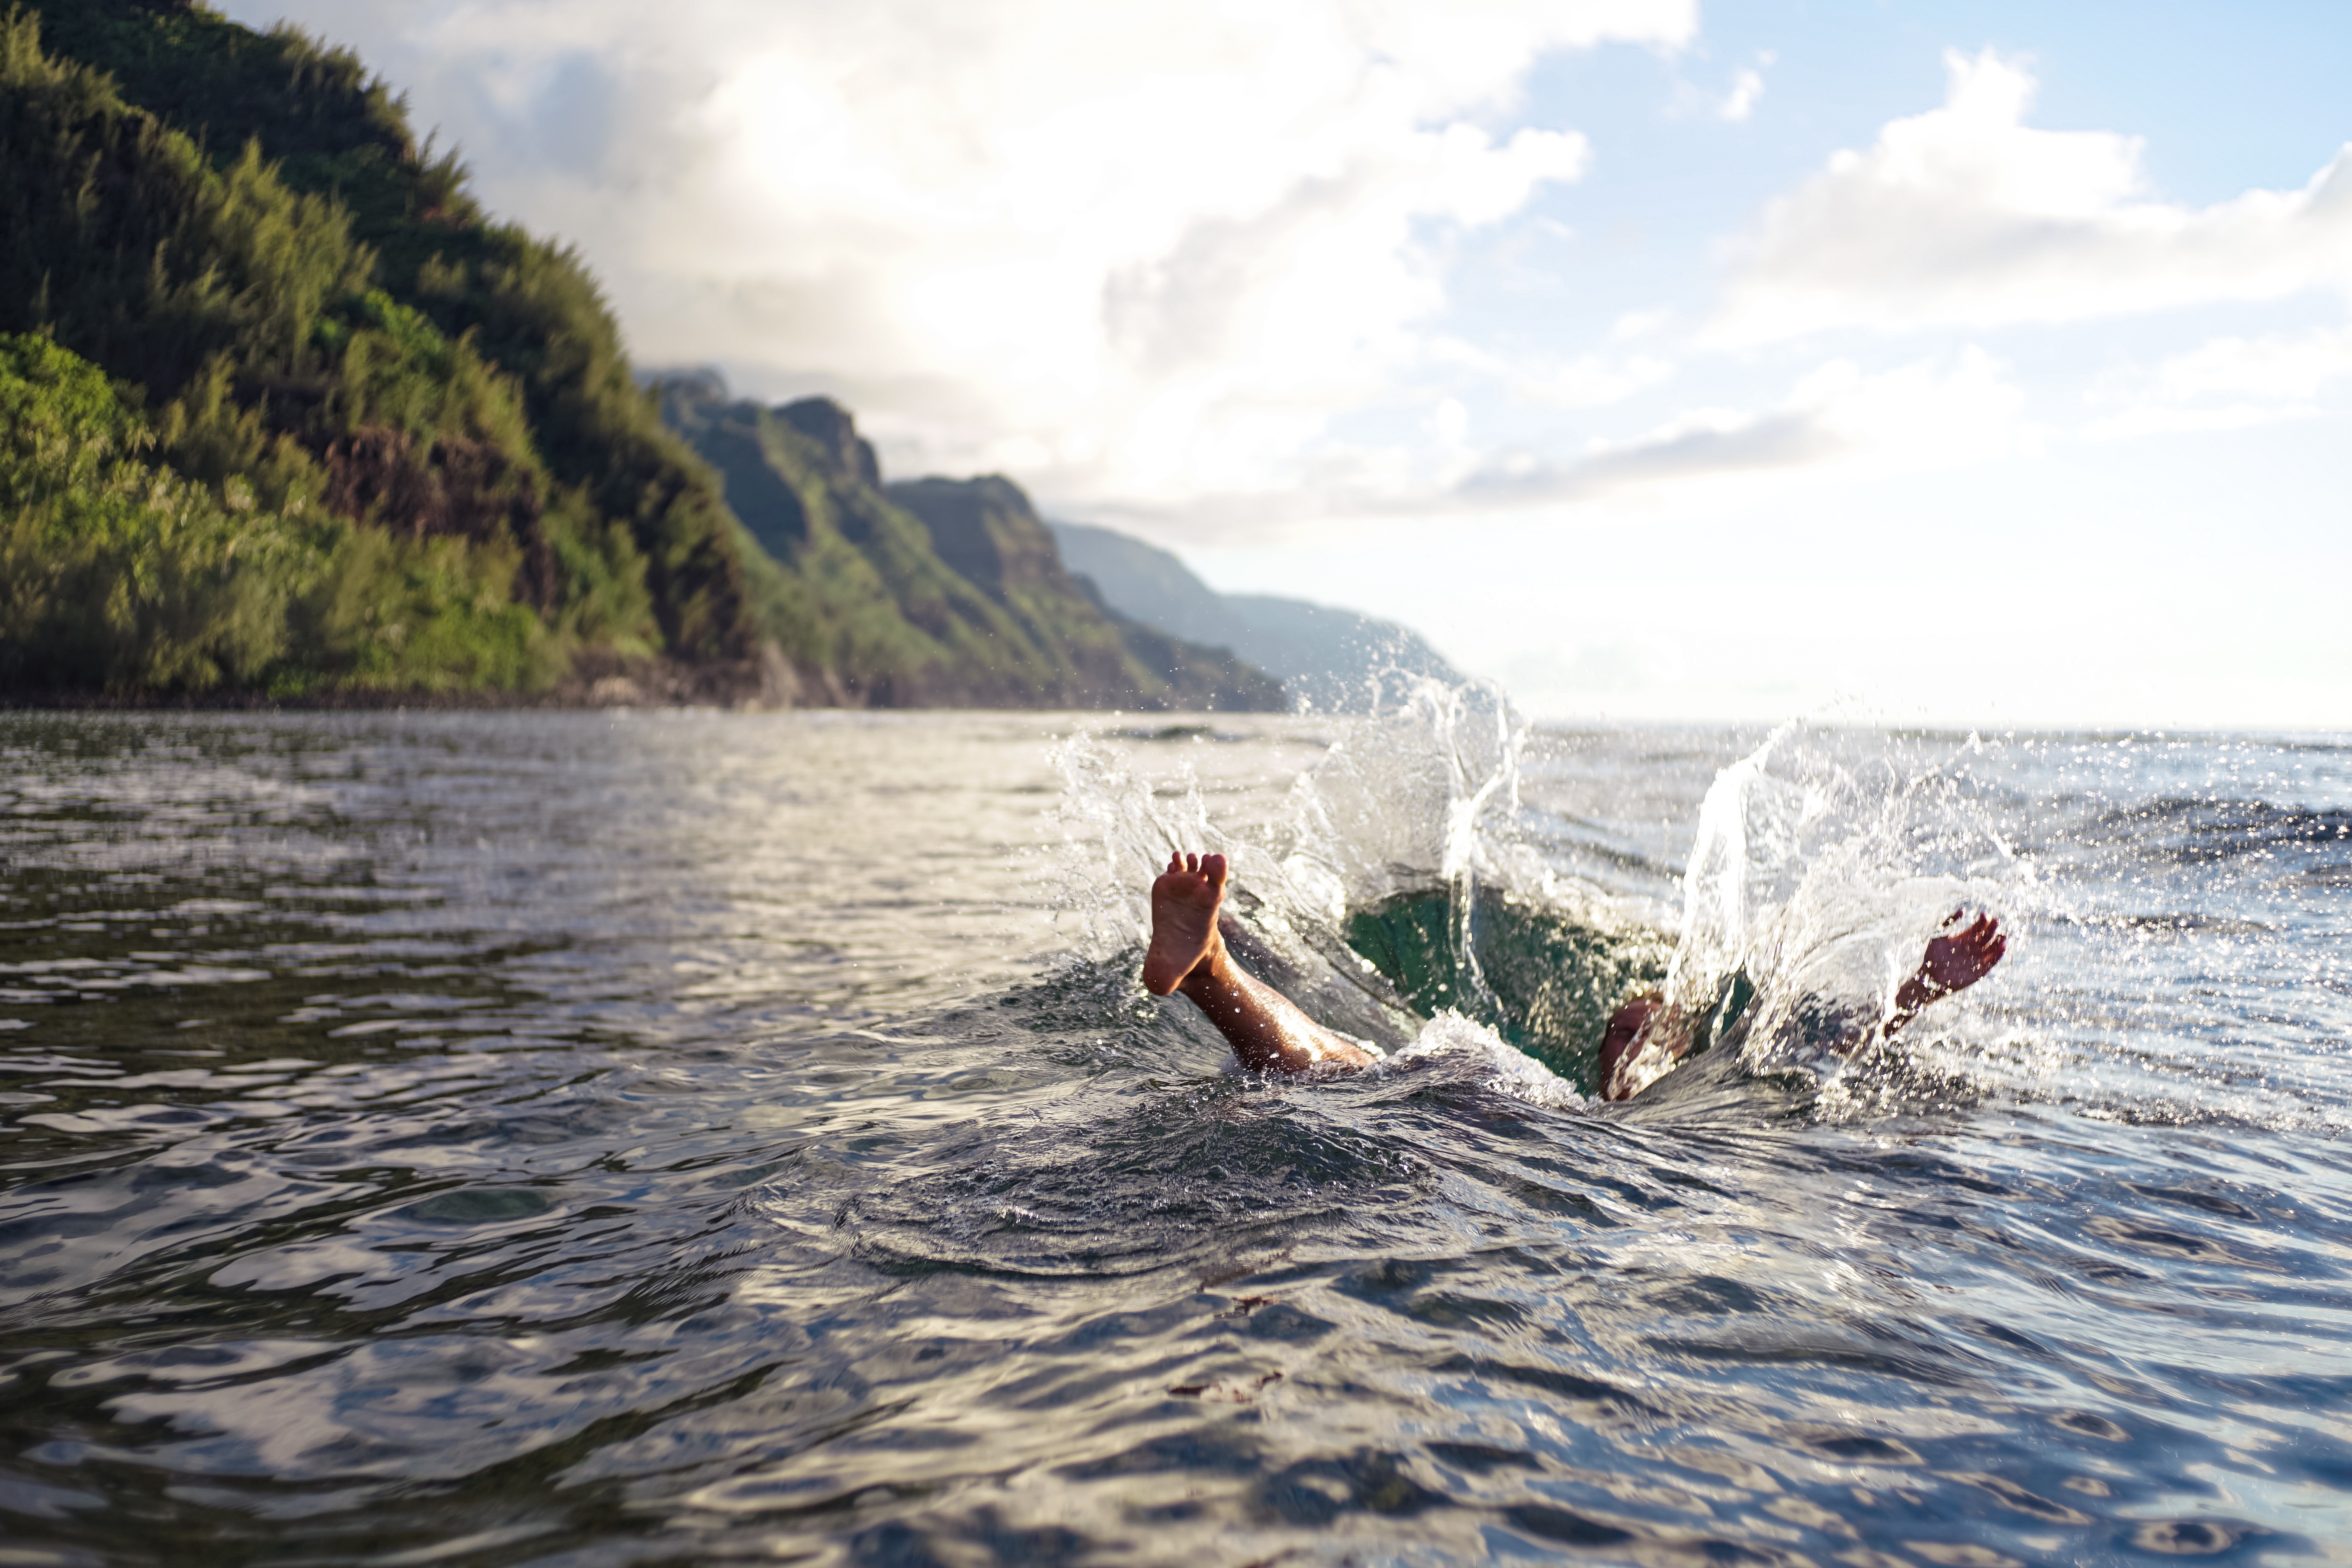
sea, water, person, boat, wave, paddle, vehicle, splash, bay, swimming, sports, boating, kayaking, water sport